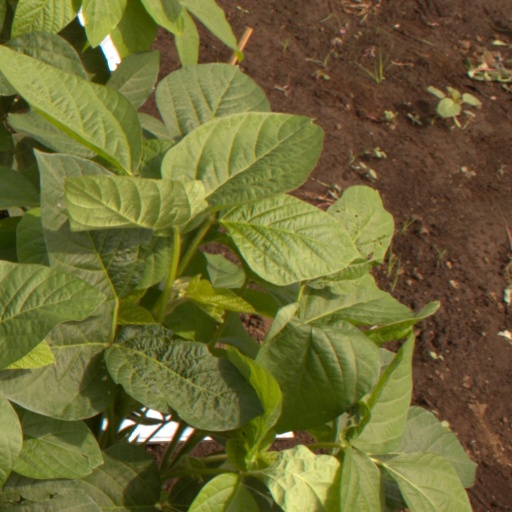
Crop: soybean